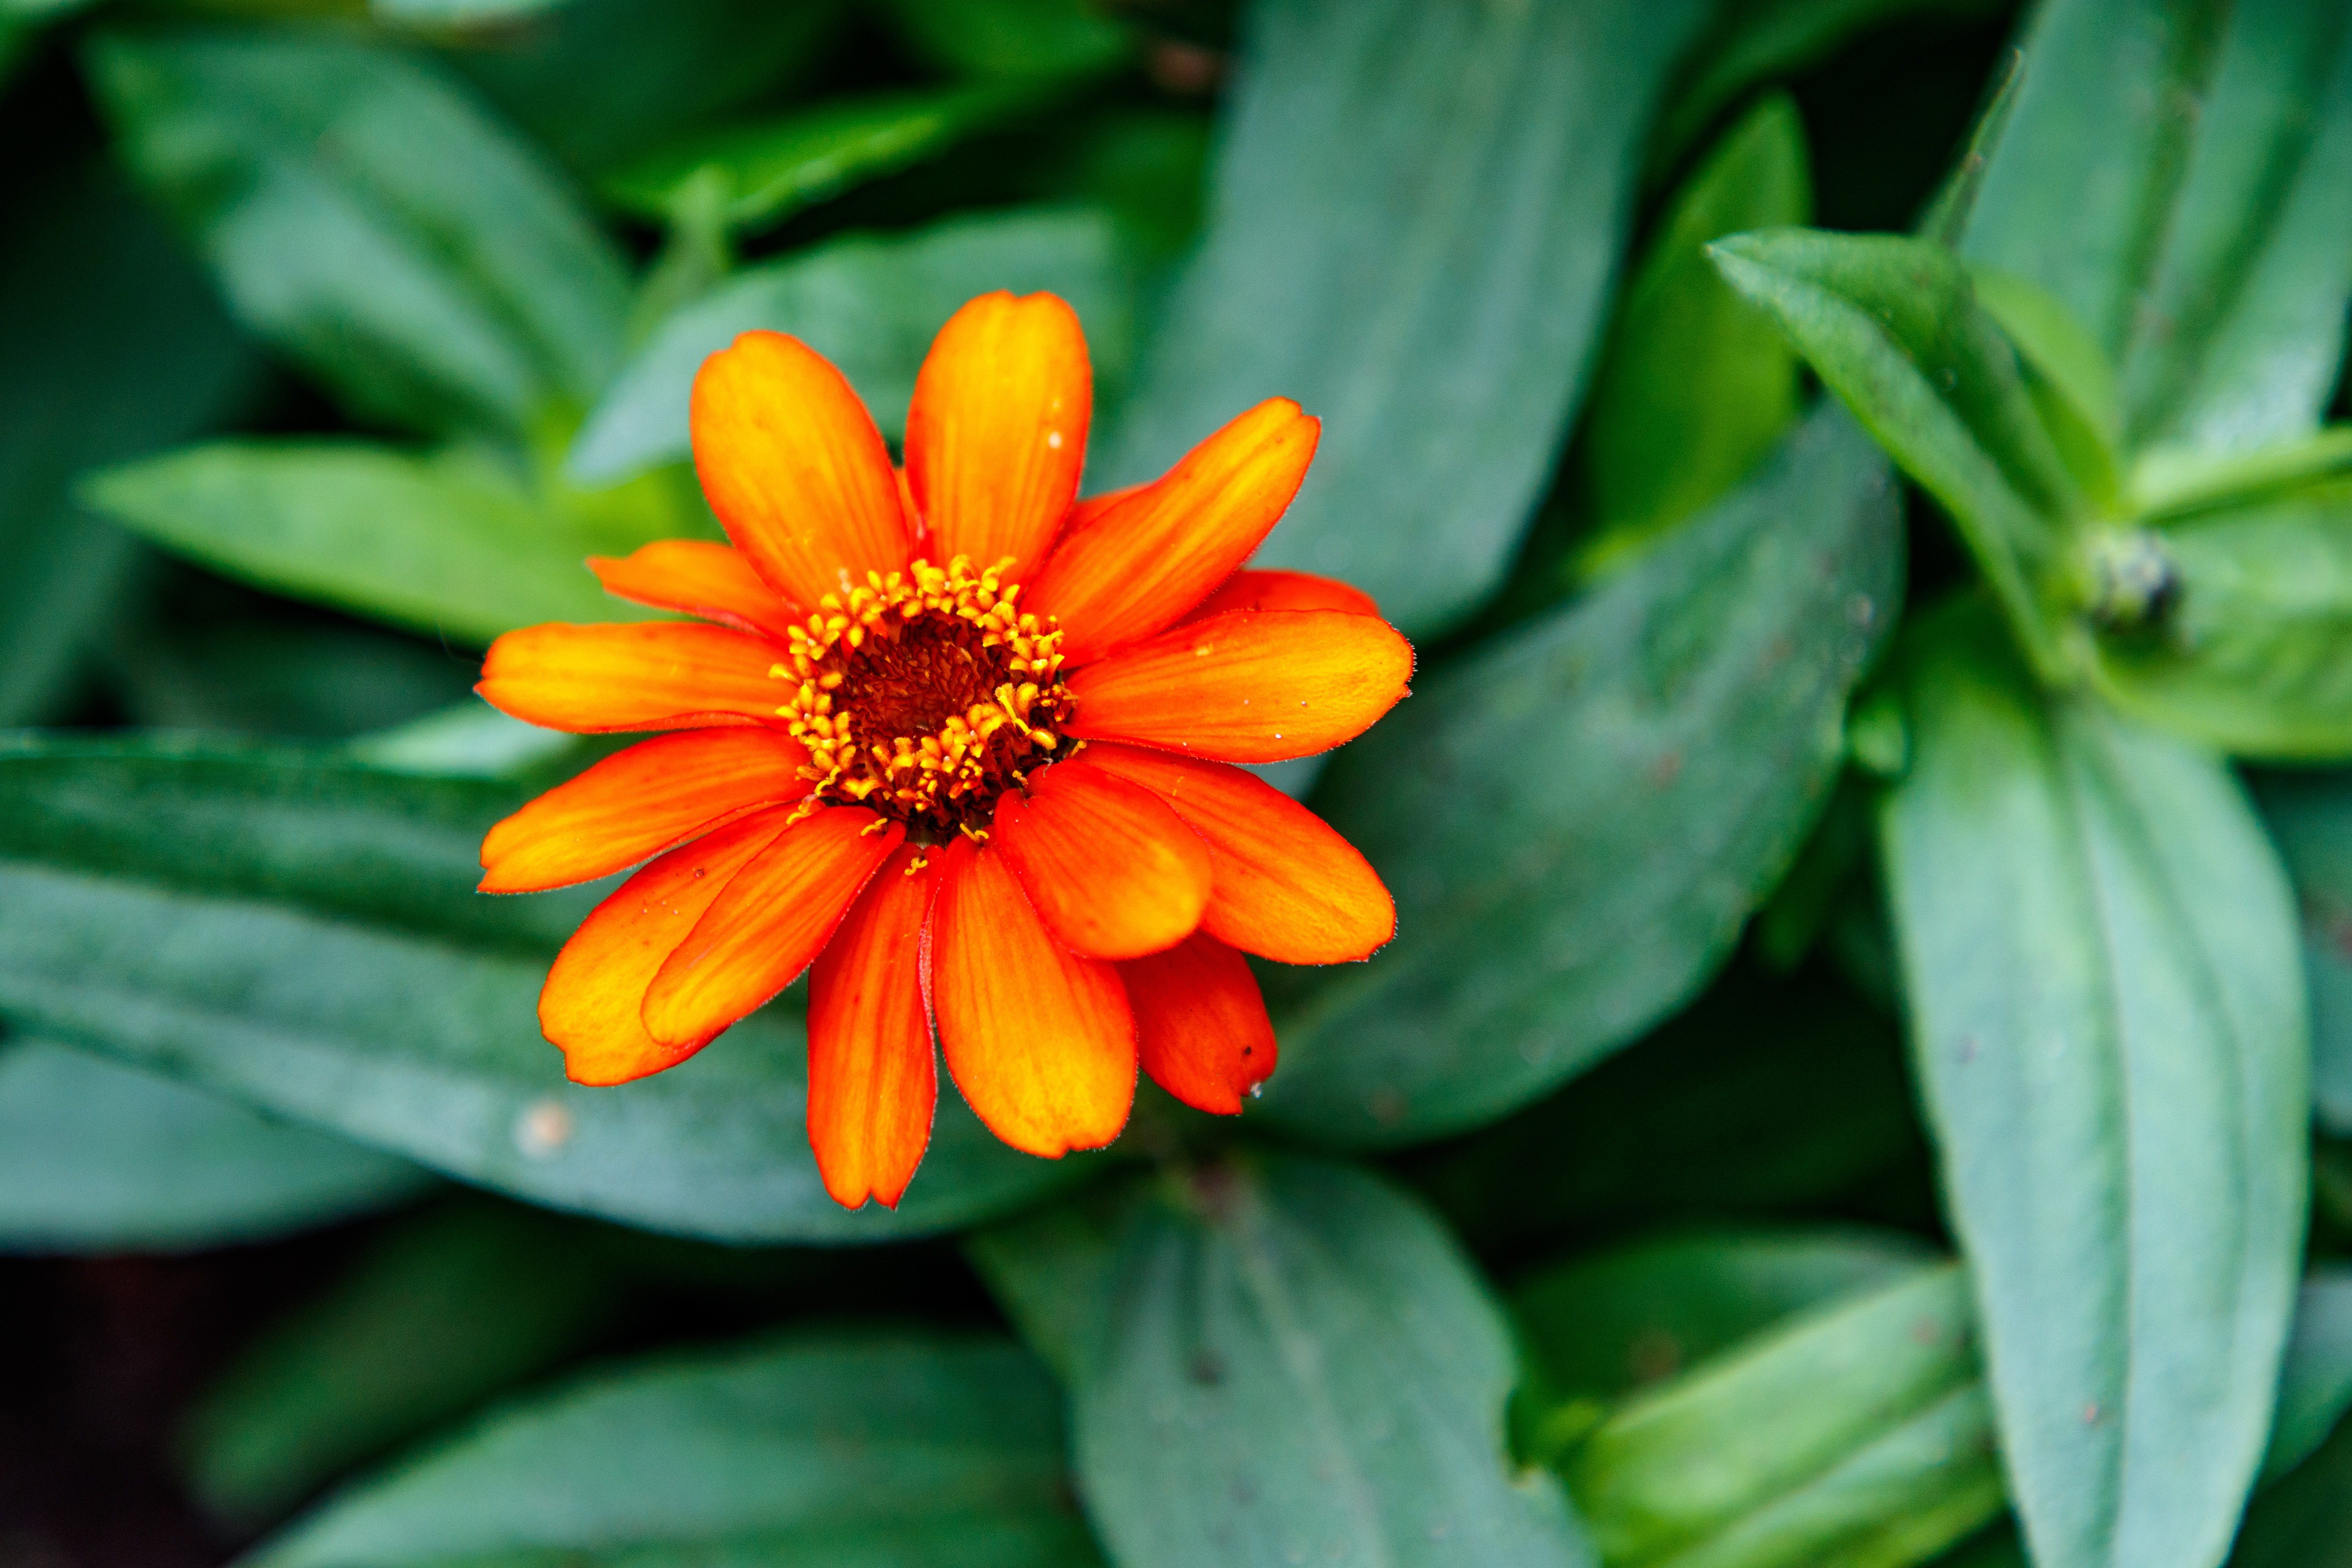
flowers, petals, nature, colorful, flower, flower garden, smell, living, happiness, summer, bloom, plants, garden, village, rural area, petal, plant, yellow, leaf, orange, botany, flowering plant, terrestrial plant, close up, daisy family, annual plant, herbaceous plant, pollen, macro photography, gazania, Zinnia angustifolia, plant stem, Forb, vascular plant, perennial plant, dicotyledon